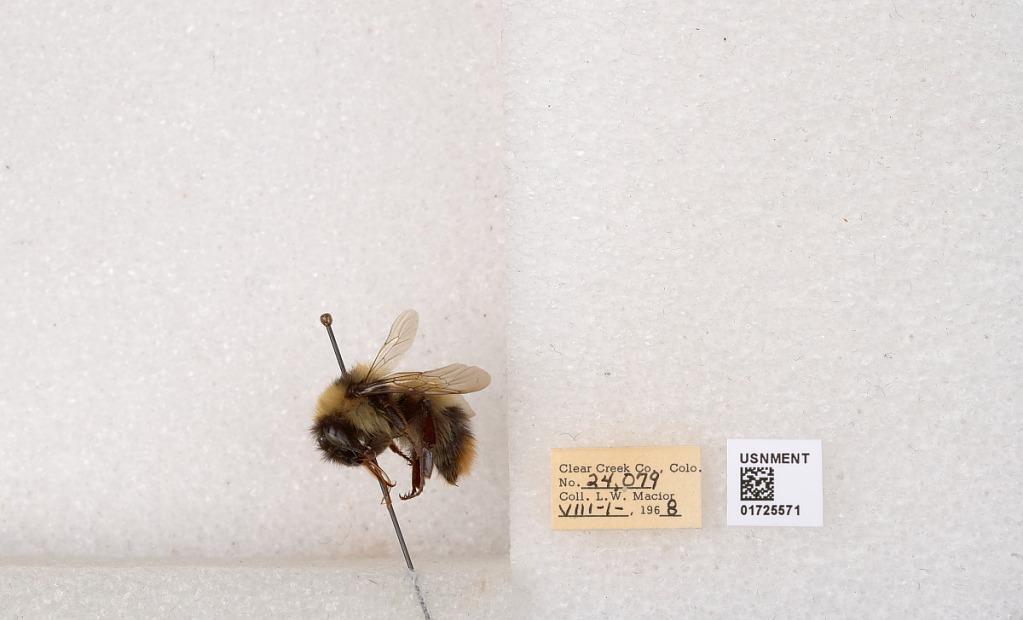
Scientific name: Bombus kirbyellus
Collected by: L. Macior
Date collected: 1968-8-1
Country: United States
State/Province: Colorado
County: Clear Creek
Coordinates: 39.6891, -105.644